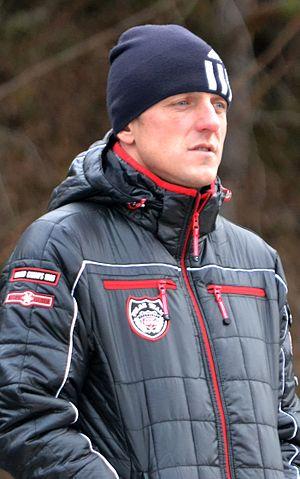
Luboš Kozel est un footballeur tchèque né le 16 mars 1971 à Vlašim. Il évoluait au poste de défenseur.